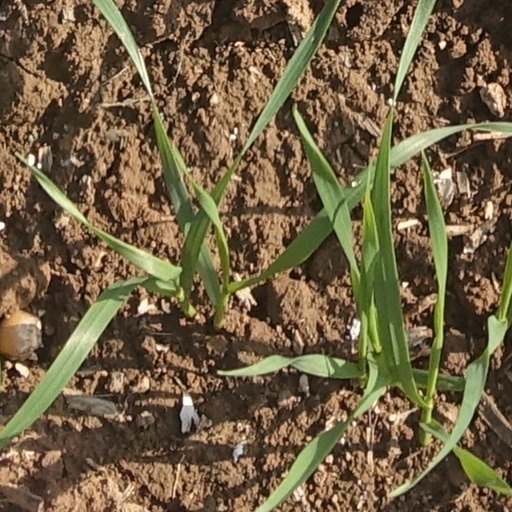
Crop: wheat